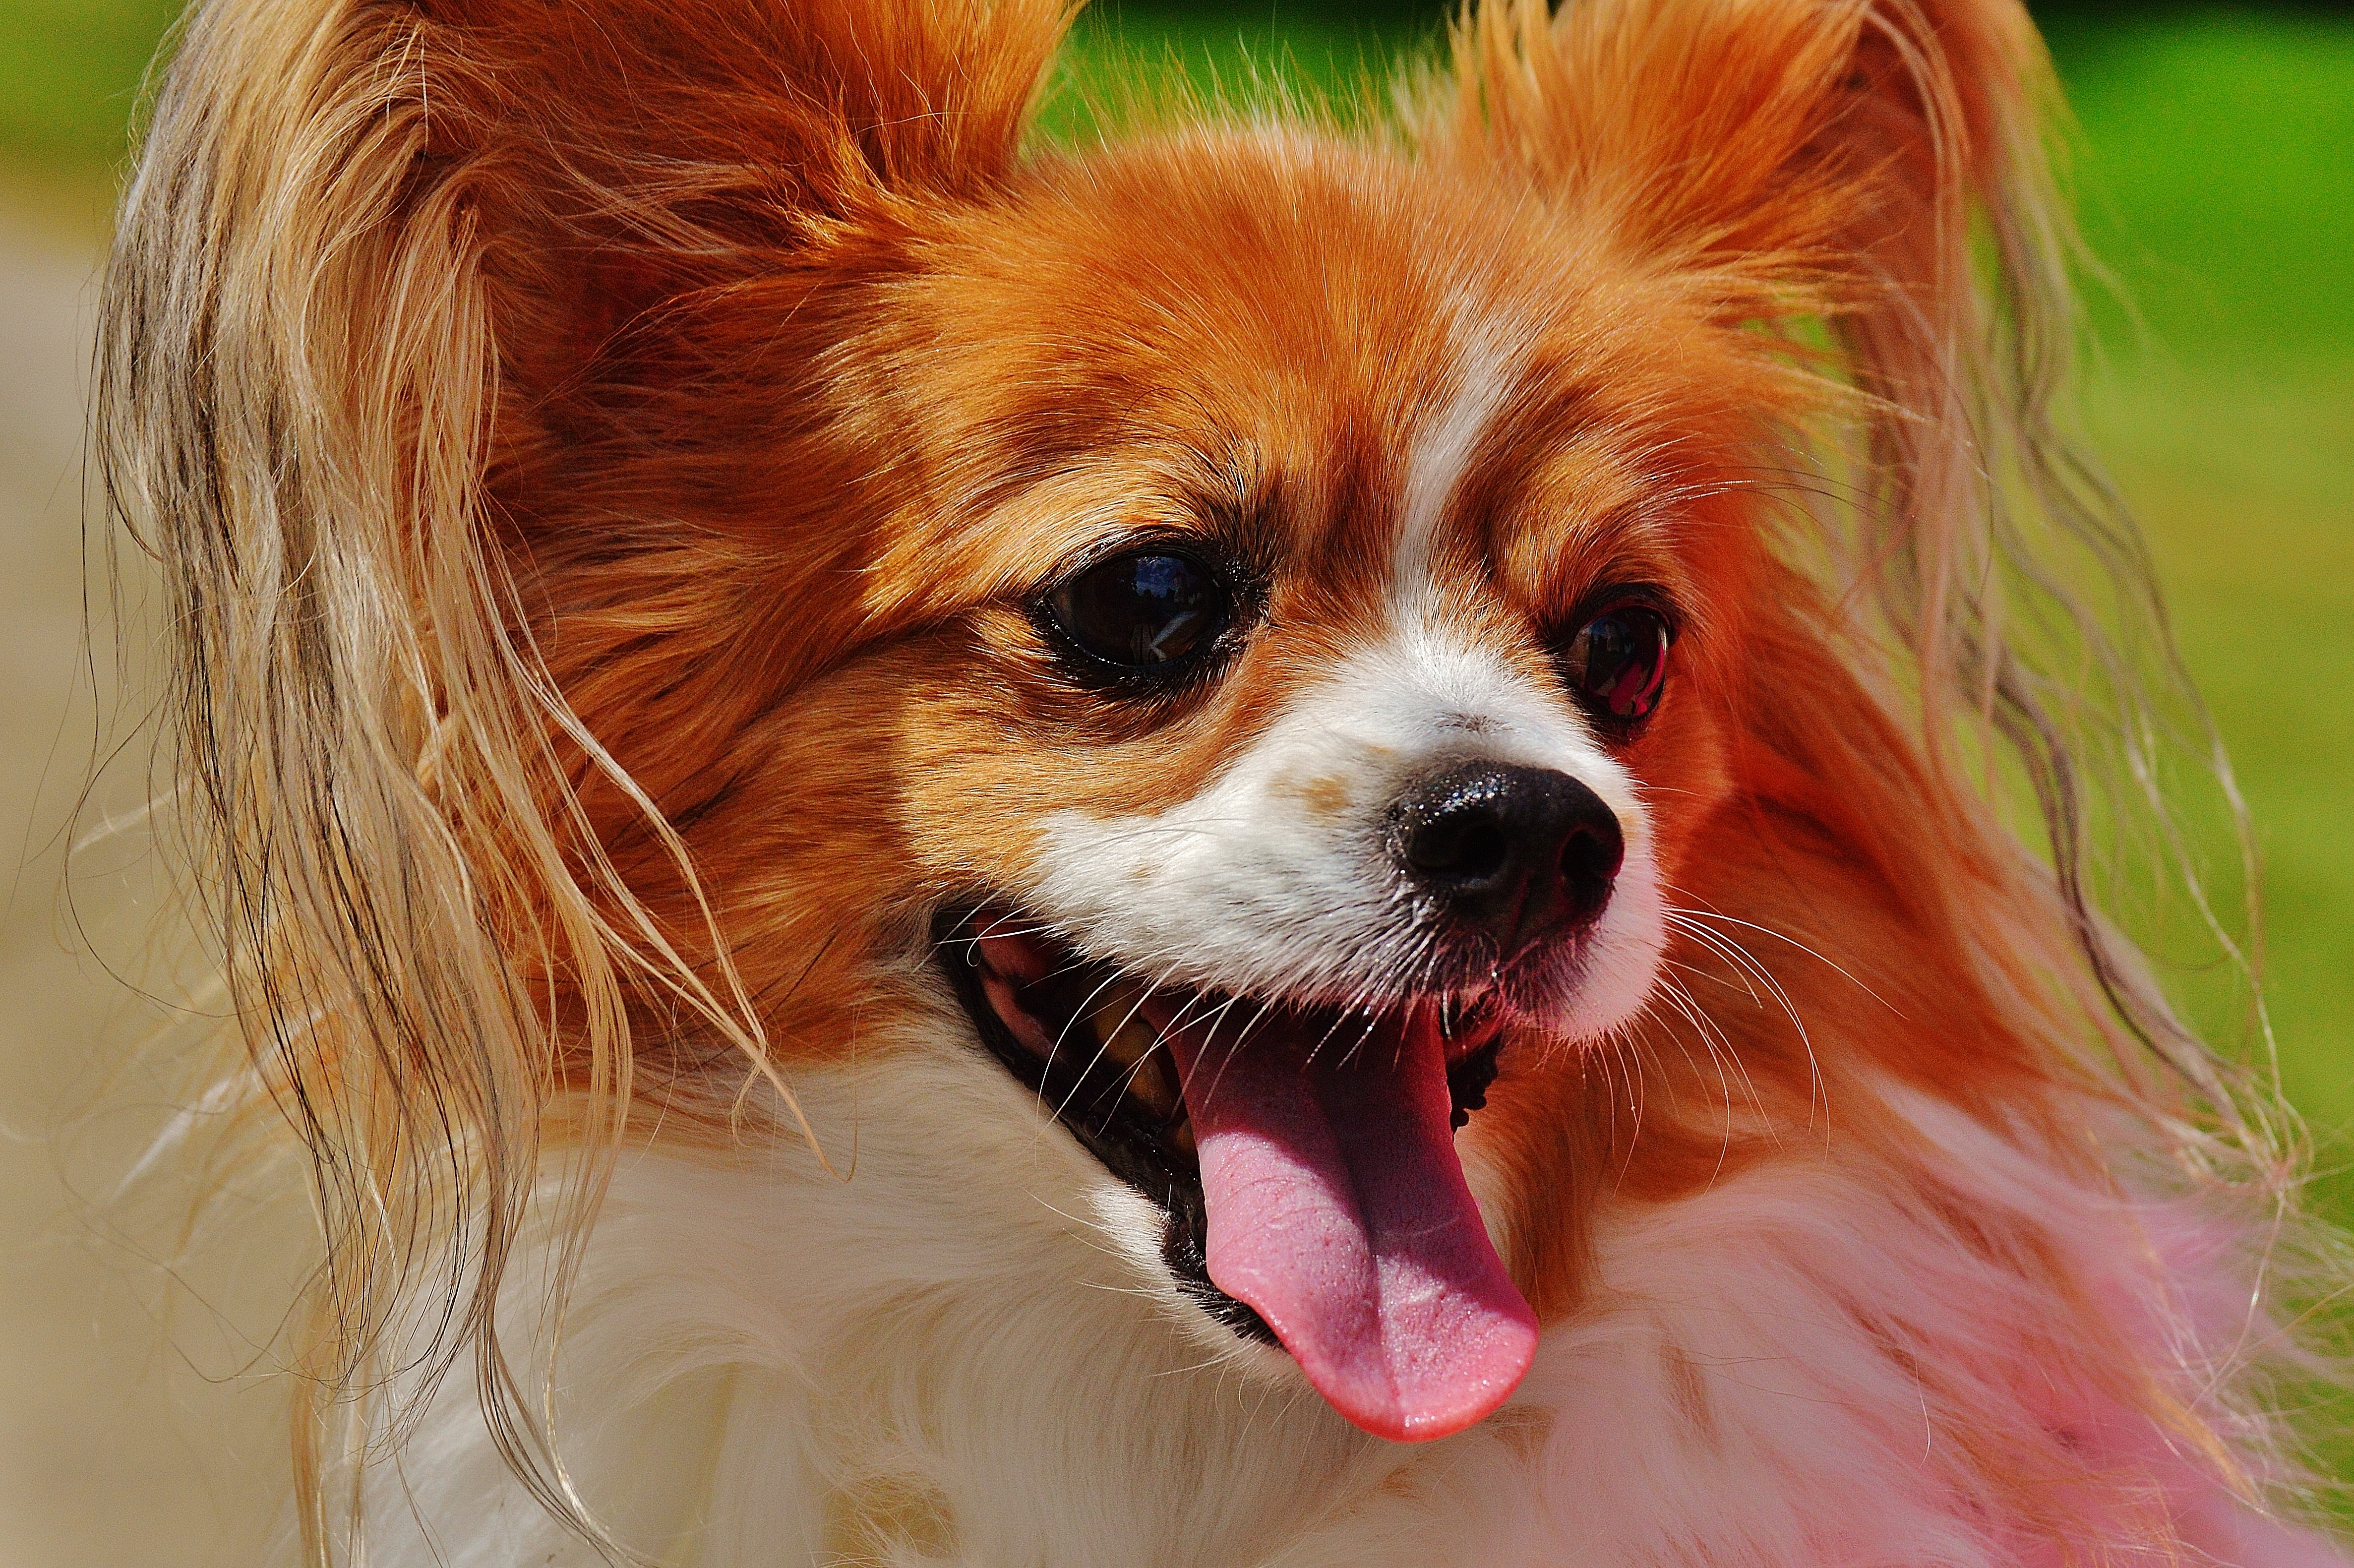
puppy, dog, cute, fur, mammal, spaniel, pets, hairy, vertebrate, chihuahua, papillon, out, dog breed, small dog, dog like mammal, tibetan spaniel, phalene